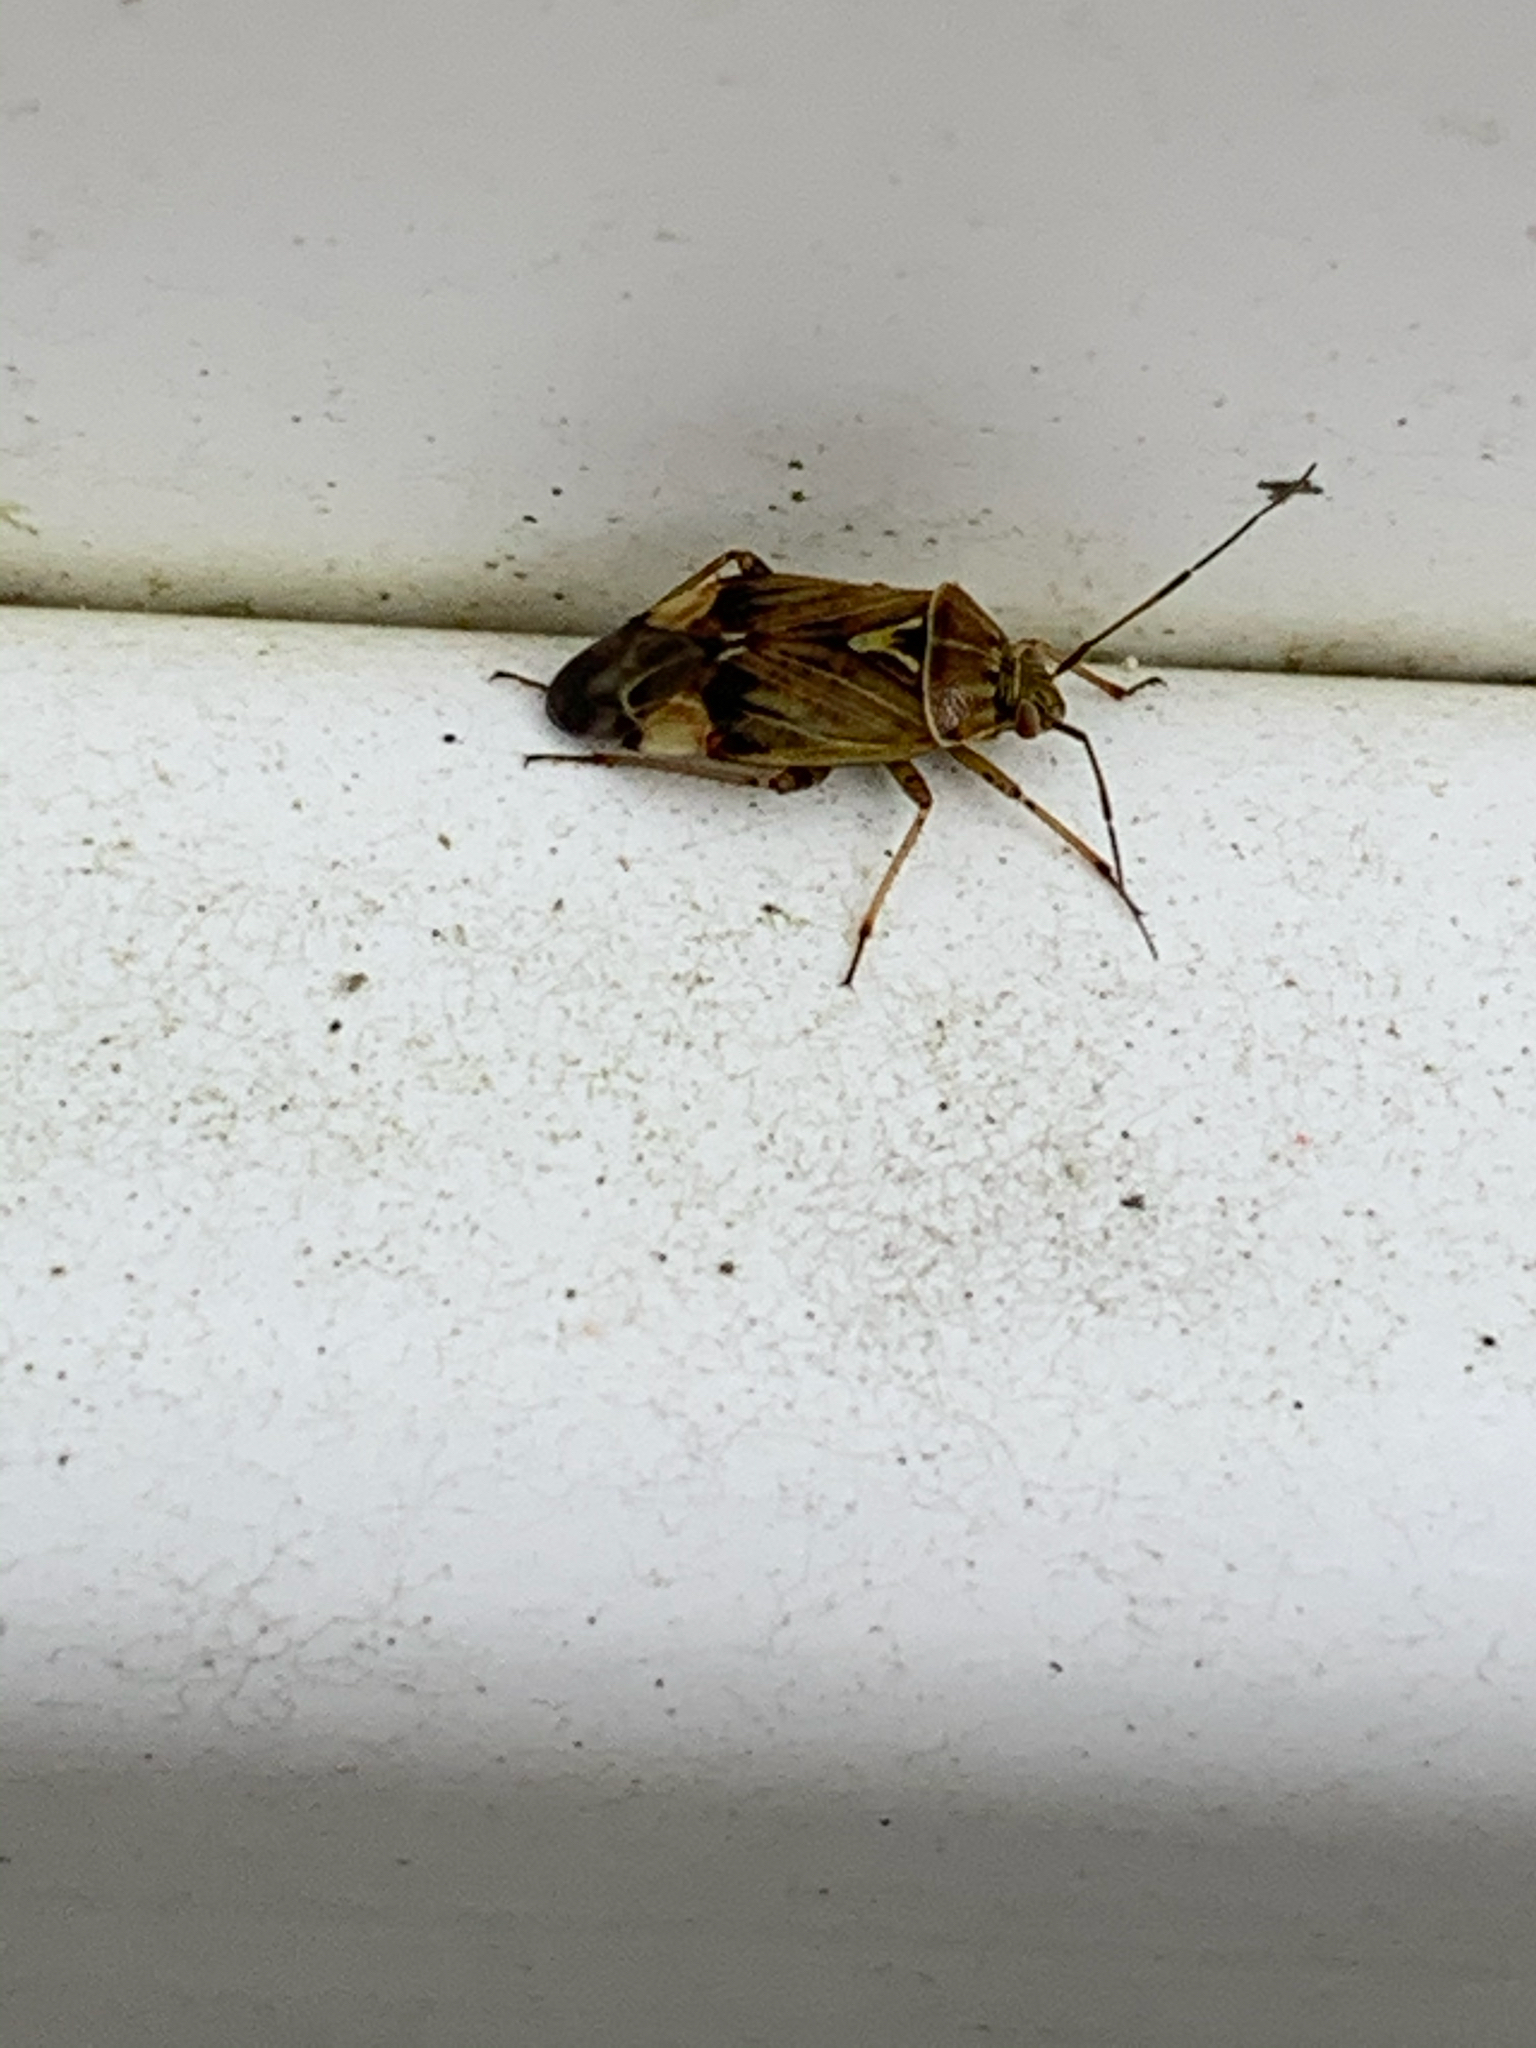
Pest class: lygus_bug